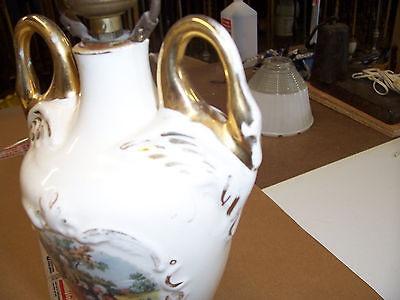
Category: lamp